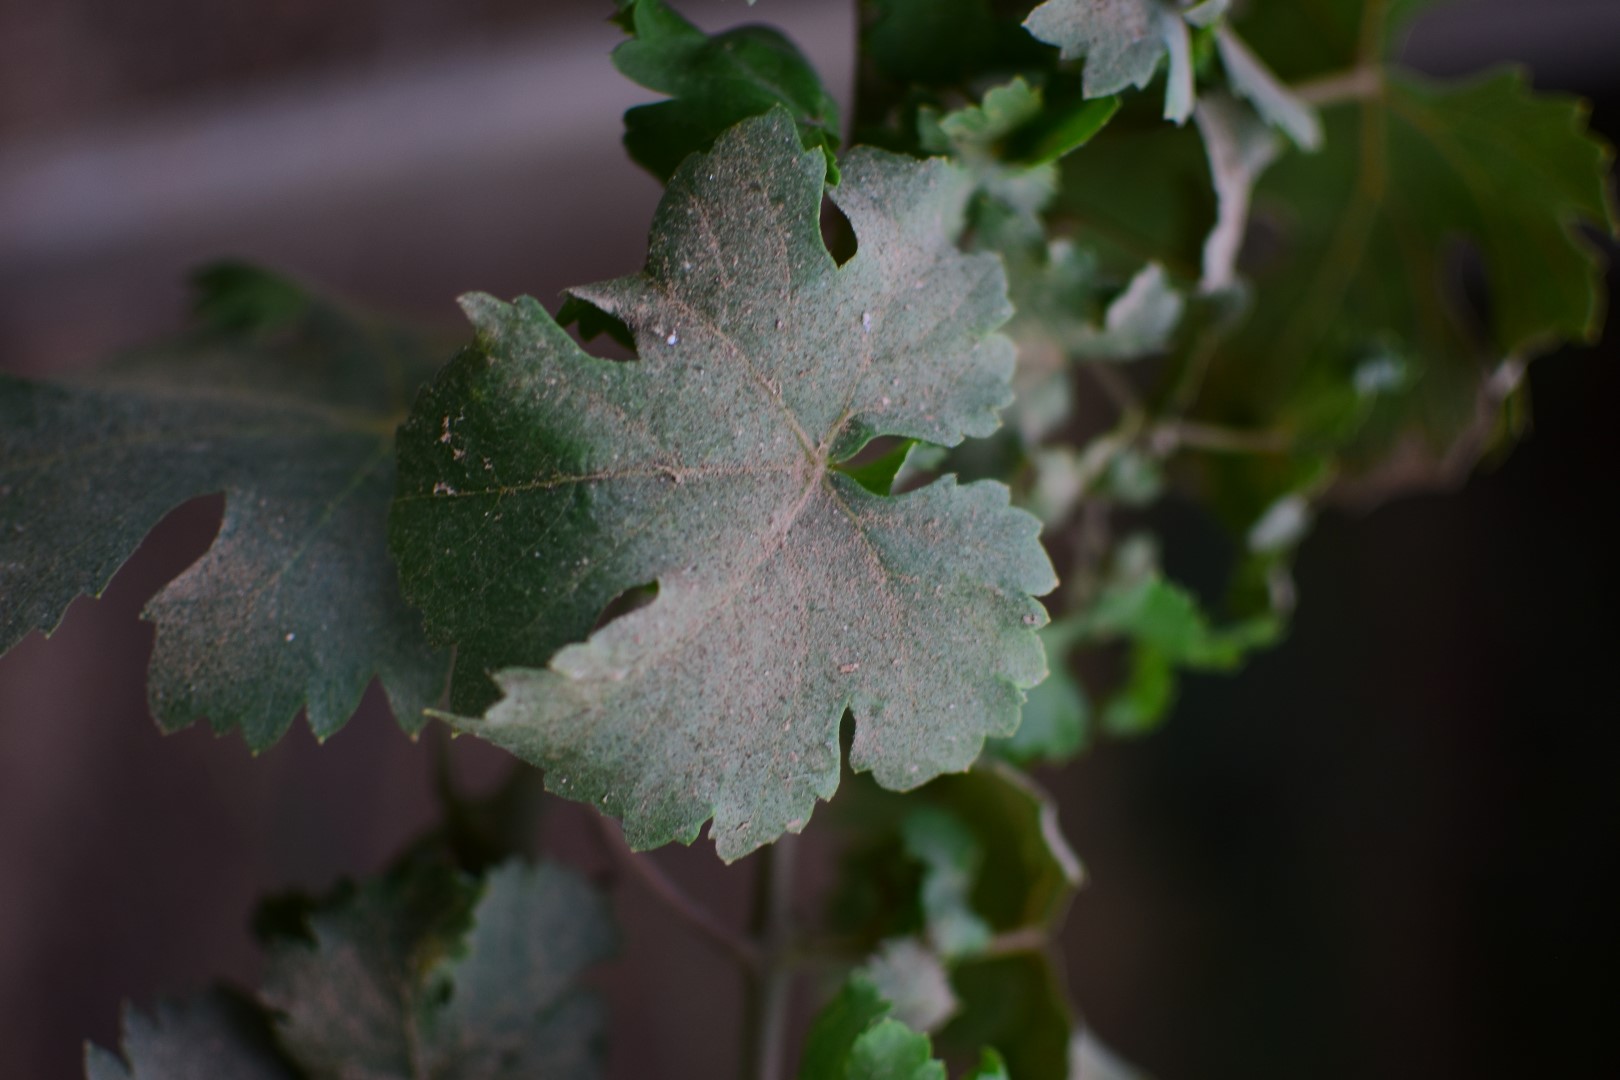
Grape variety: Aswud Balad